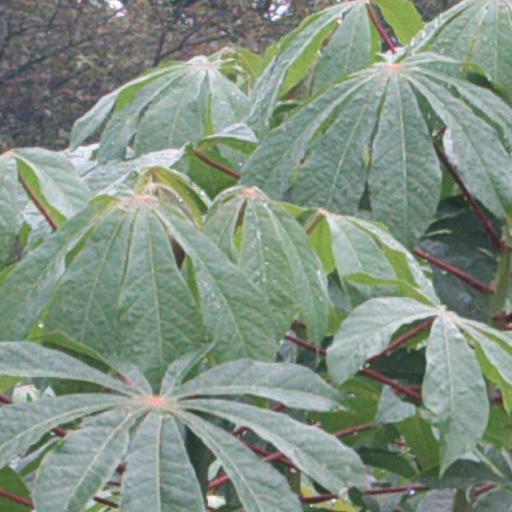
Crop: cassava